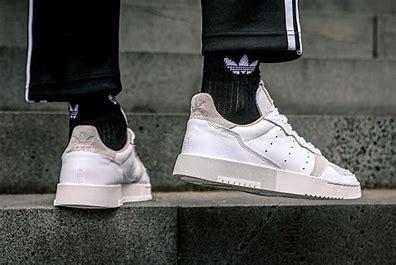
Brand: Adidas
Model: Supercourt